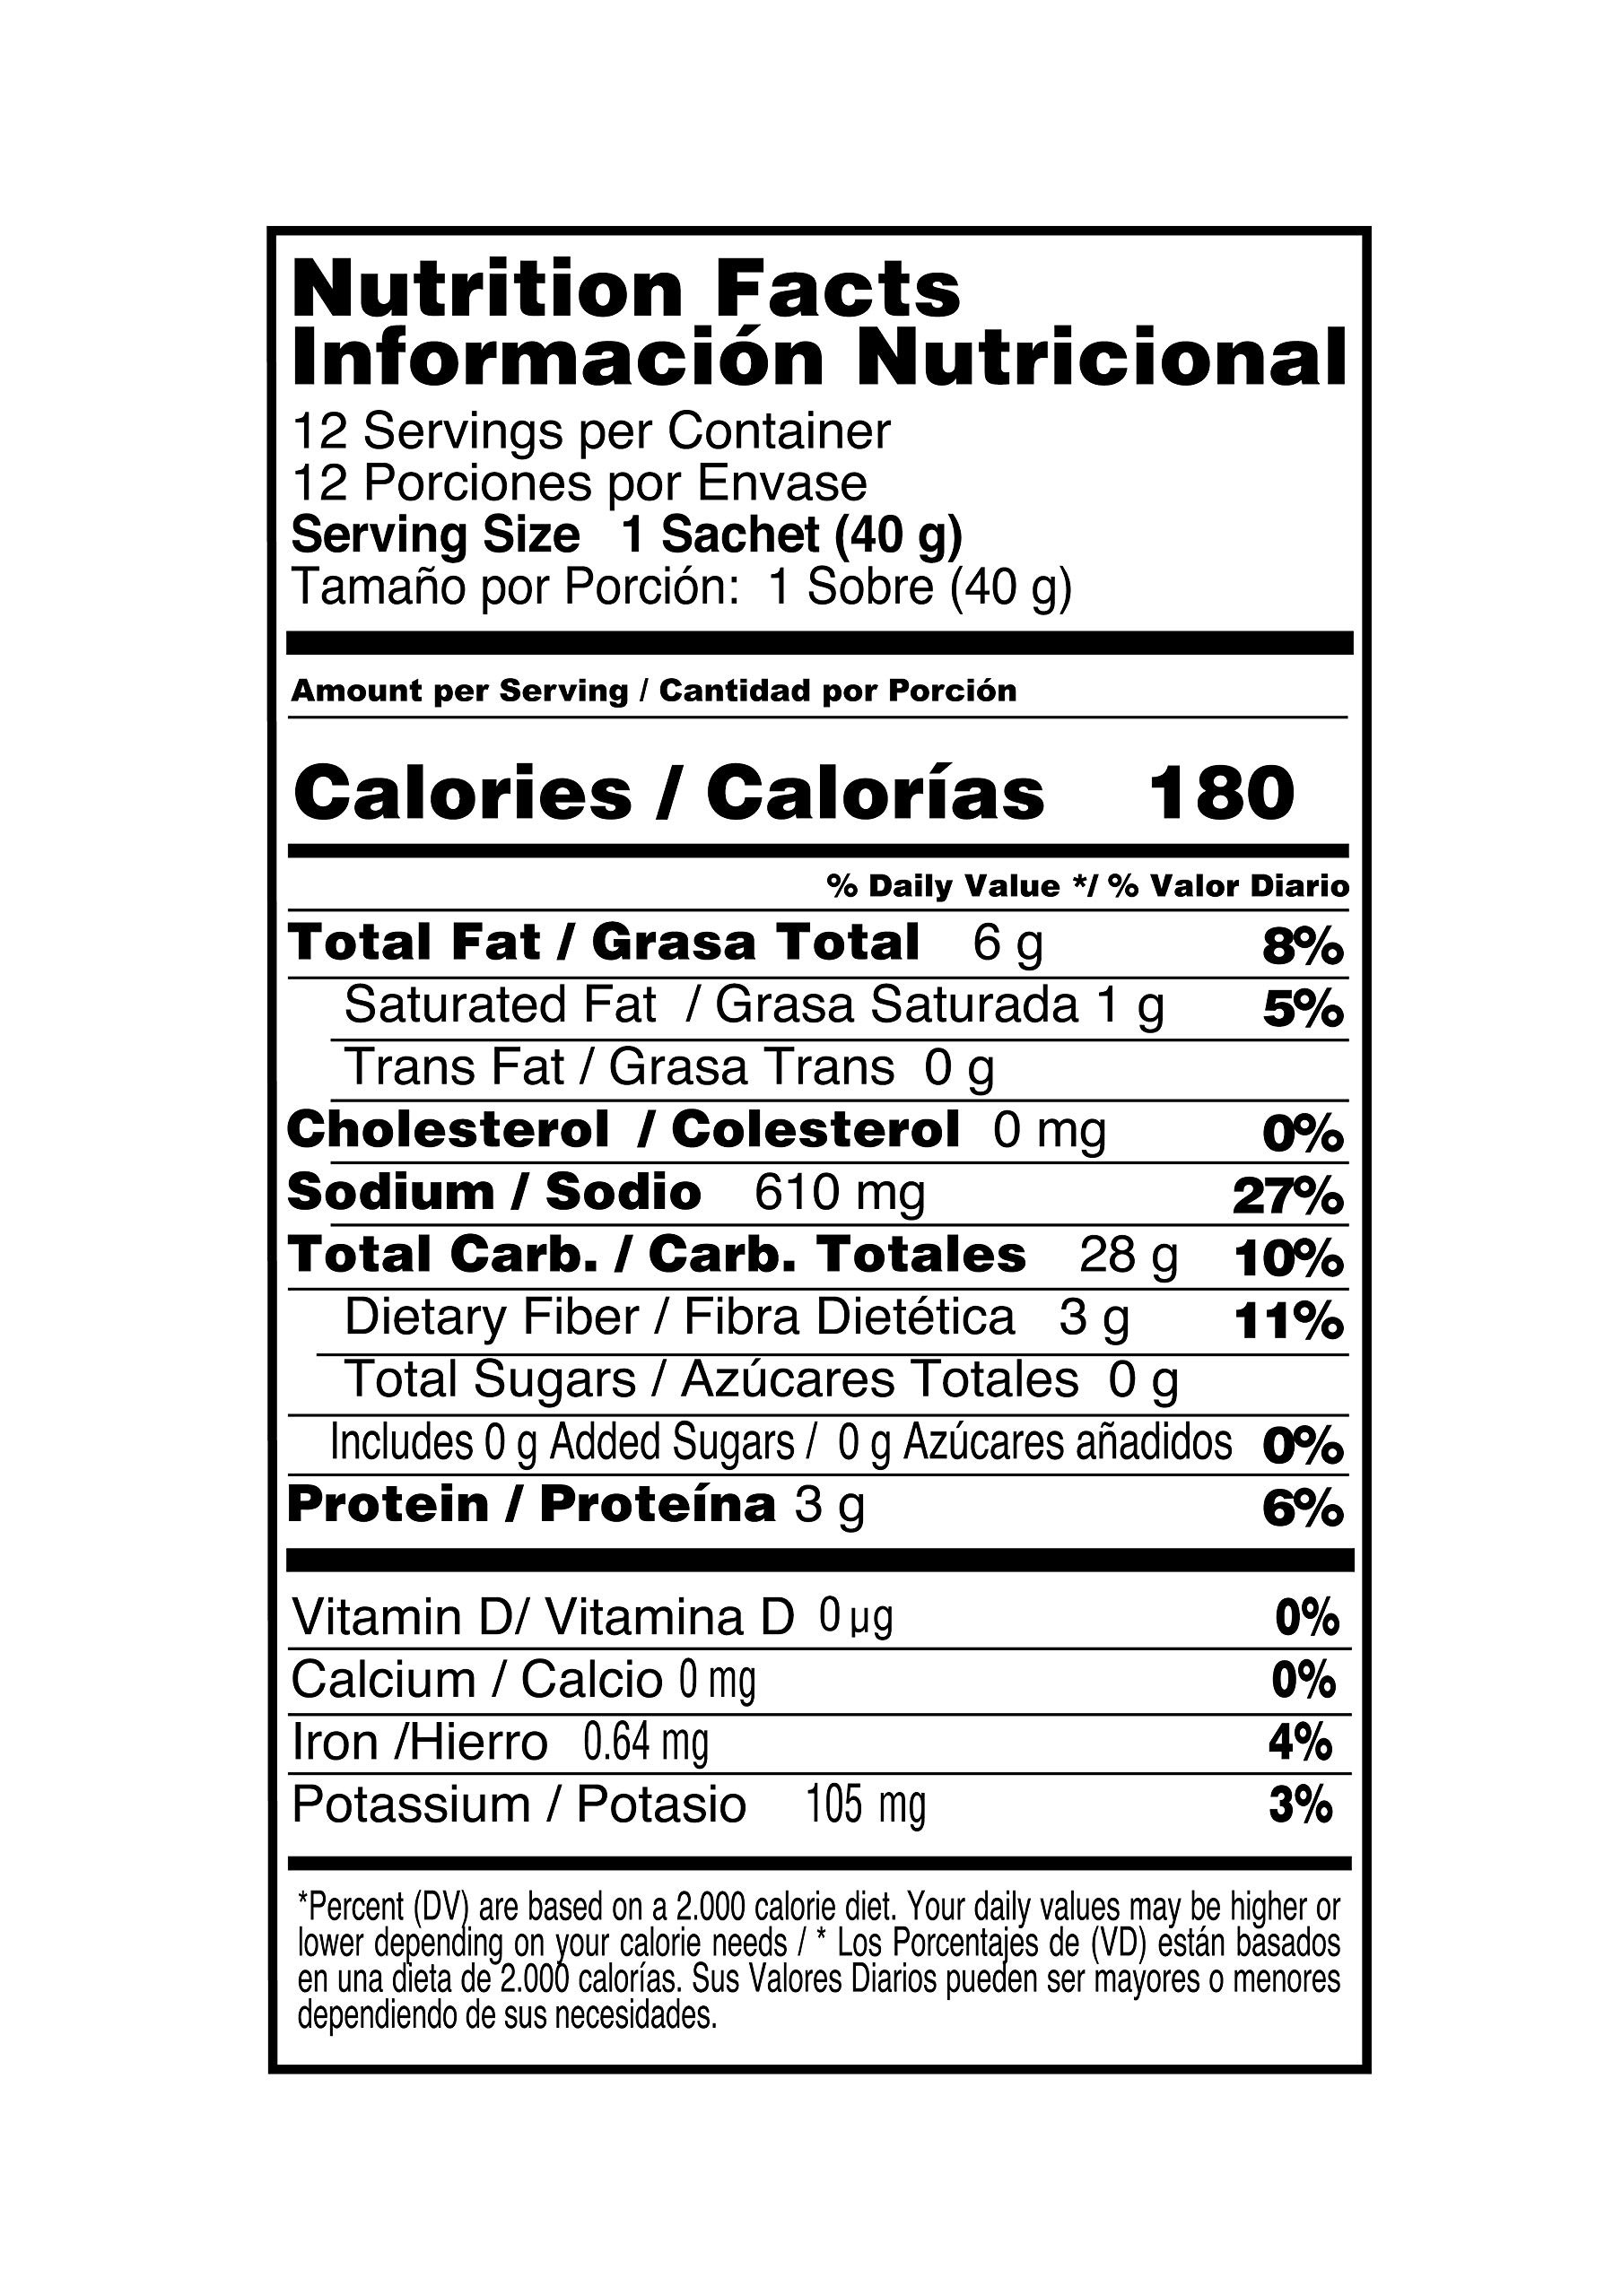
Item Name: Granuts Toasted Corn | Mouth-Watering Crunchy Corn | Baked to Perfection | On-the-Go Snack | 4 Packs of 1.41 Oz (48 Inner Packs)
Bullet Point 1: TOASTED CORN: Delicous, mouth-wateringly toasted corn bits
Bullet Point 2: SATISFYING SNACK: Includes 48, 1.41 ounce bags of crunchy & salty toasted corn bits
Bullet Point 3: CONVENIENCE: Easy to carry, on-the-go packaging perfect for busy days, biking, hiking, and school lunches
Product Description: Ingredients: Corn, vegetable oil, salt Combining naturally good ingredients of nuts and dried fruits to create the ideal snack. The perfect combination of textures and flavors that is delicious. The practical snack for everyone to enjoy on the go or shared with friends!
Value: 67.72
Unit: Ounce

Price: 46.58